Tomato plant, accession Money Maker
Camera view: vertical (180 deg); turntable rotation: 150 degrees
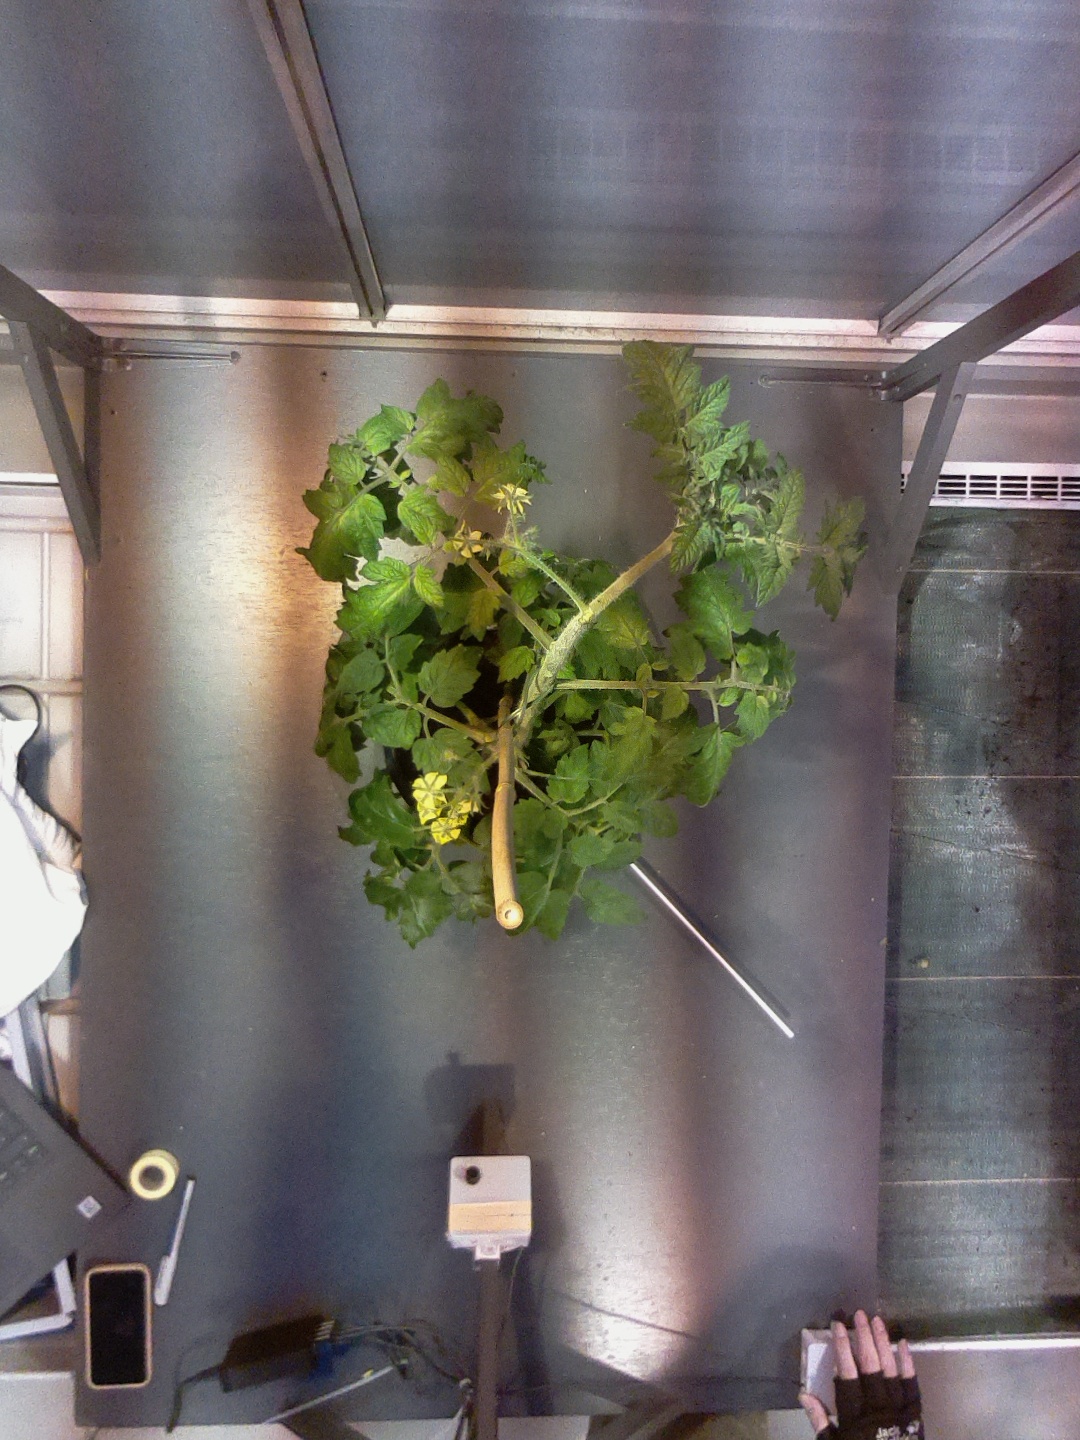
BBCH growth stage 66: Full flowering, 60%-70% of flowers open, more petals falling